Leonardo de Lozanne

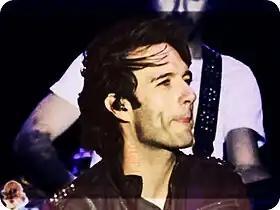
Leonardo de Lozanne

Leonardo de Lozanne is a Mexican model, fashion designer and singer-songwriter. He is the lead vocalist and frontman of the Mexican rock band Fobia. He was born in Mexico City on 19 December 1970. In 2014 he married actress Sandra Echeverria, with whom he has a son, but they separated in 2022. As of May of 2024, he reconciled with Sandra and they are together.